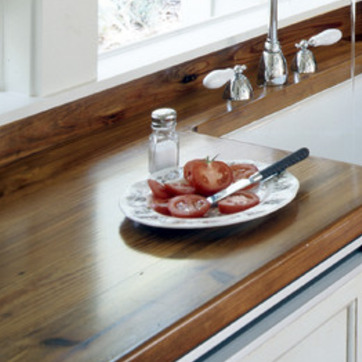
Material: food